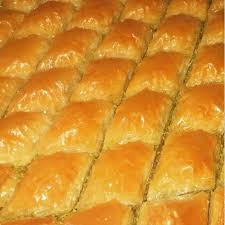
Yemek: baklava